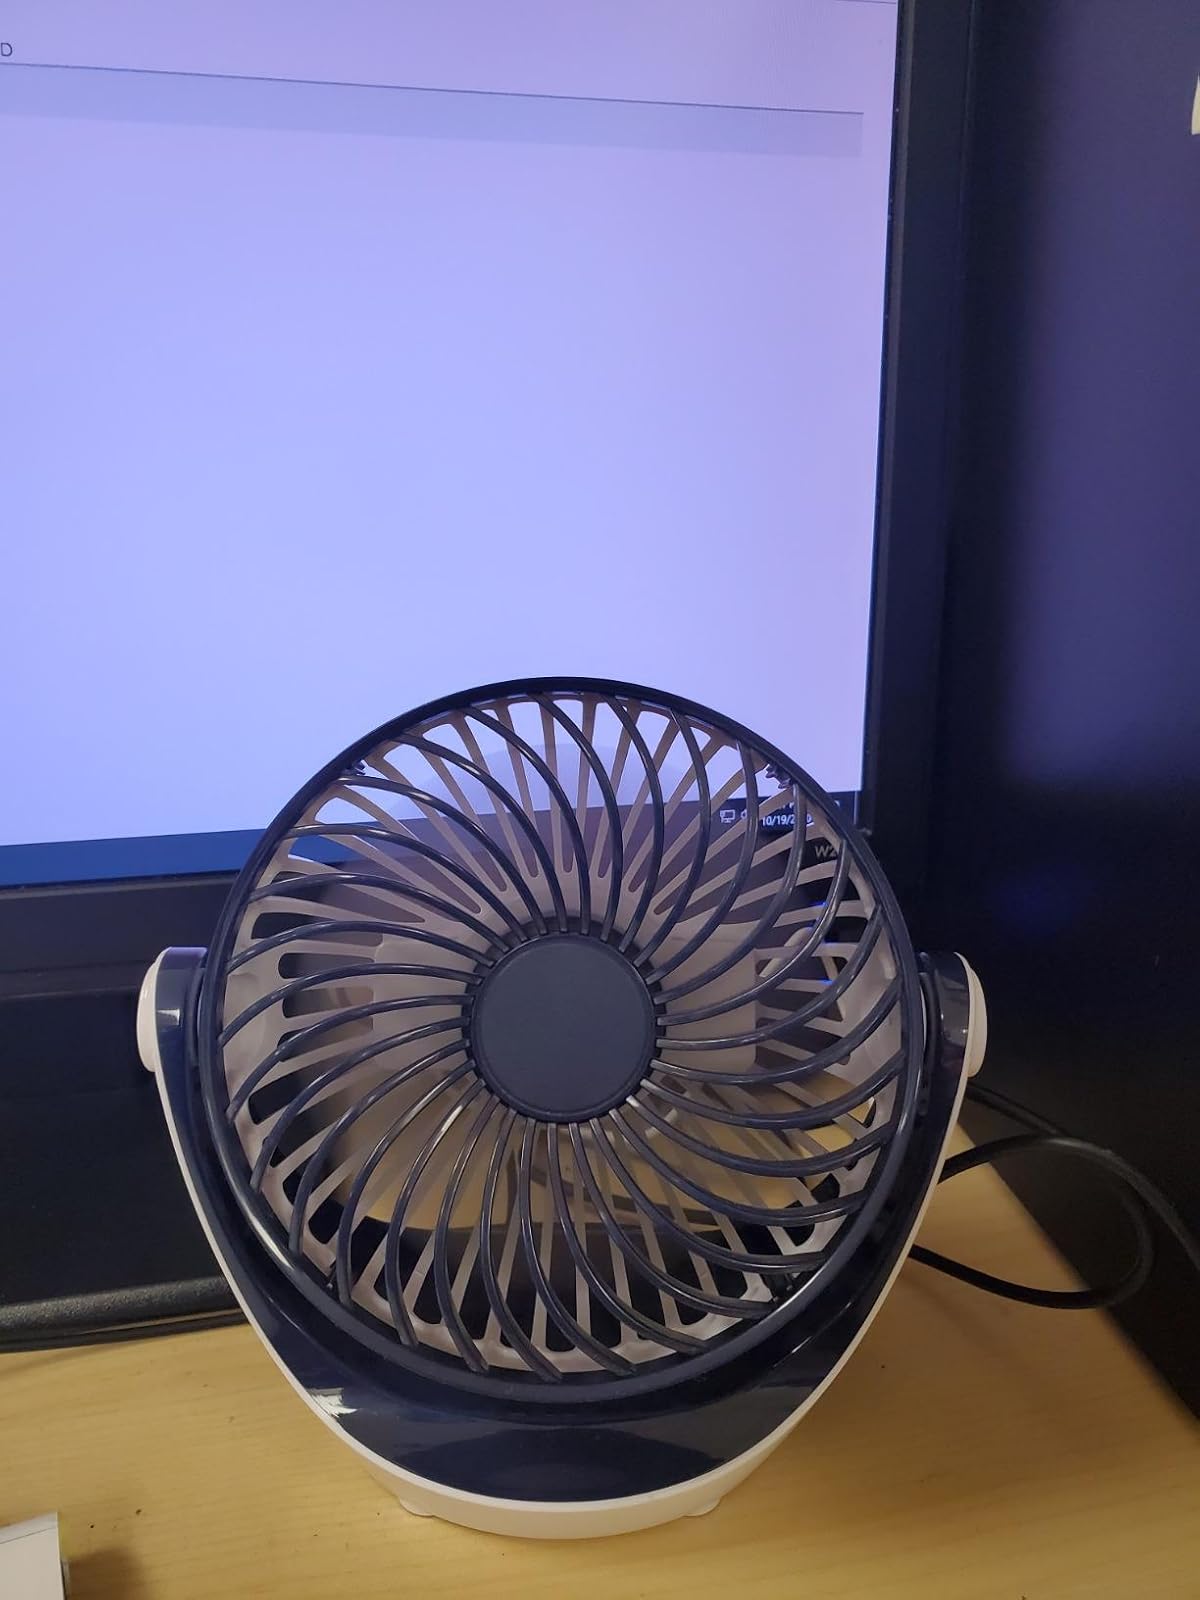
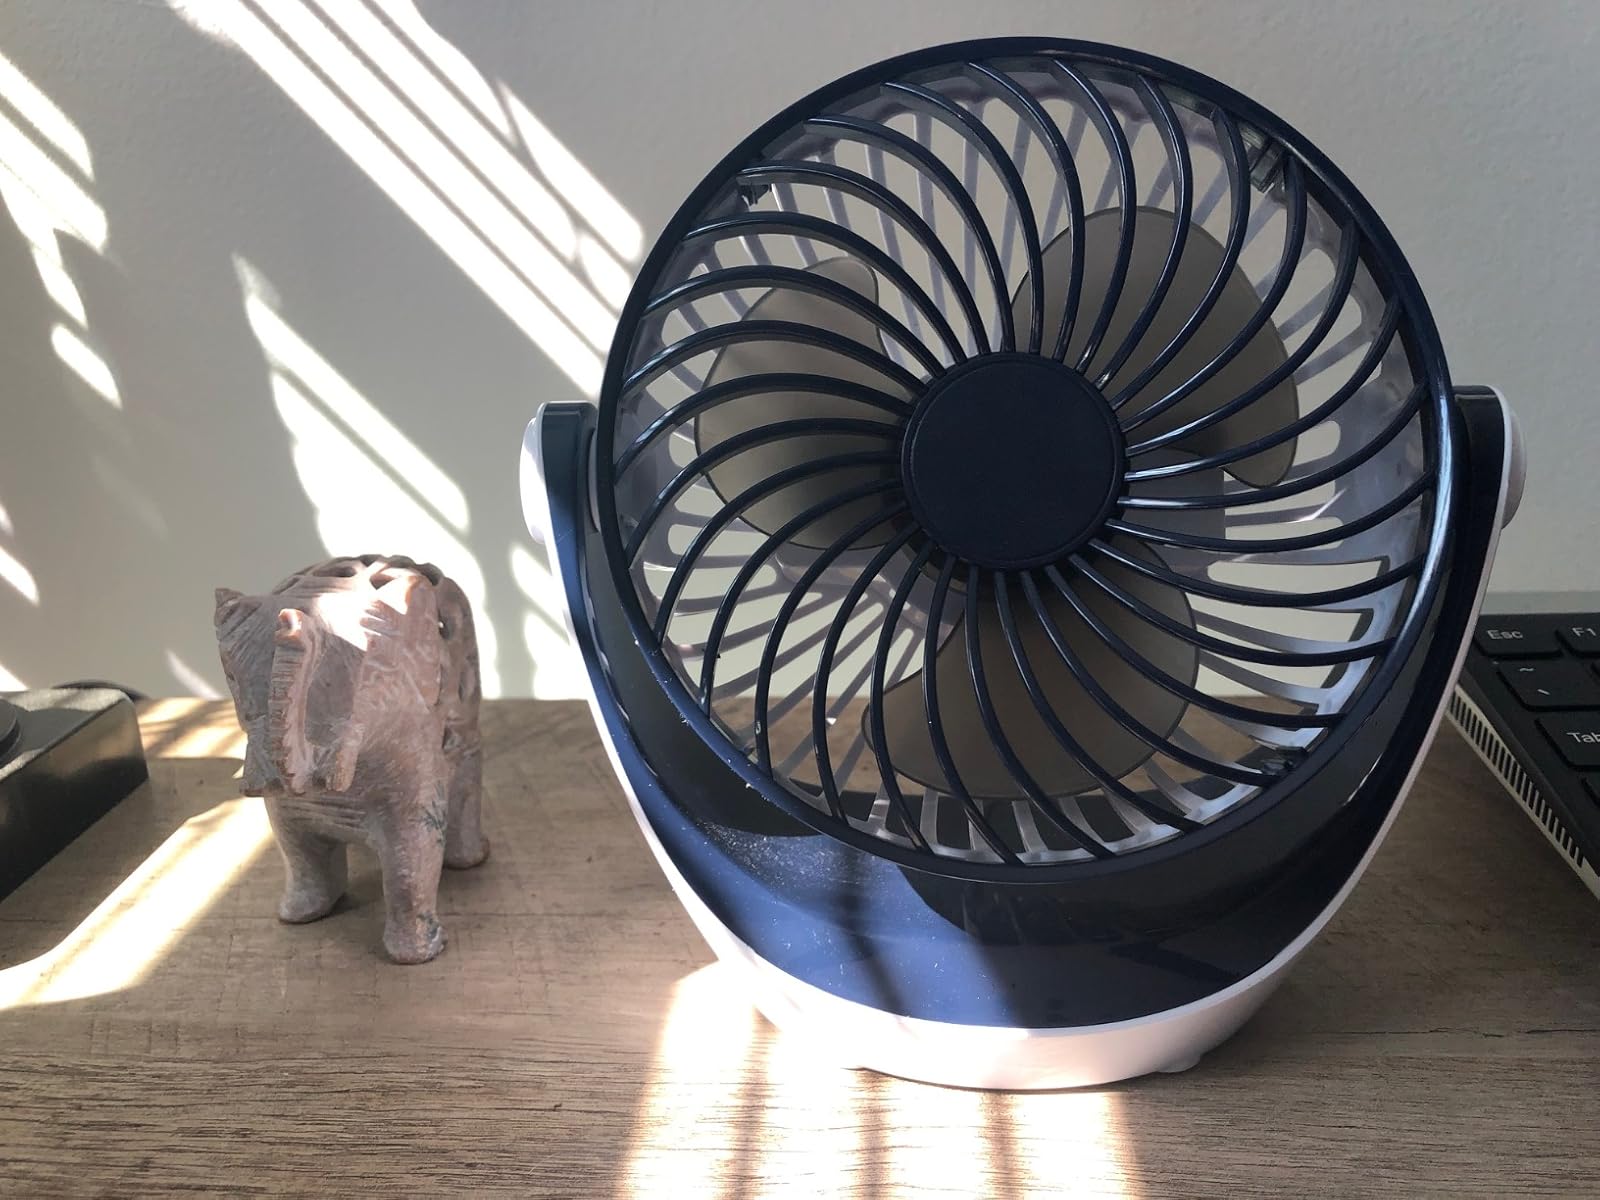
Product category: fan
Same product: yes